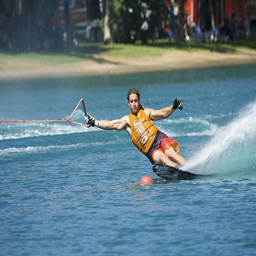
A young man in an orange life vest water skiing at a beach.
a man holding the rope with one hand as he waterskiis in the water
A man riding water skis while being towed by a boat.
A person in the water holding onto a handle
a man water surfing while holding on with one hand